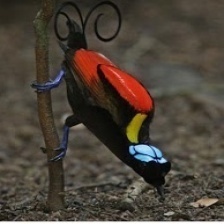
Species: WILSONS BIRD OF PARADISE
Scientific name: CICINNURUS RESPUBLICA